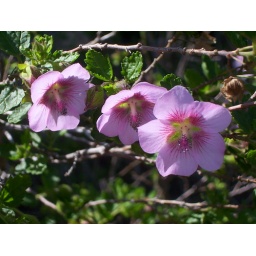
Pretty in pink flowers